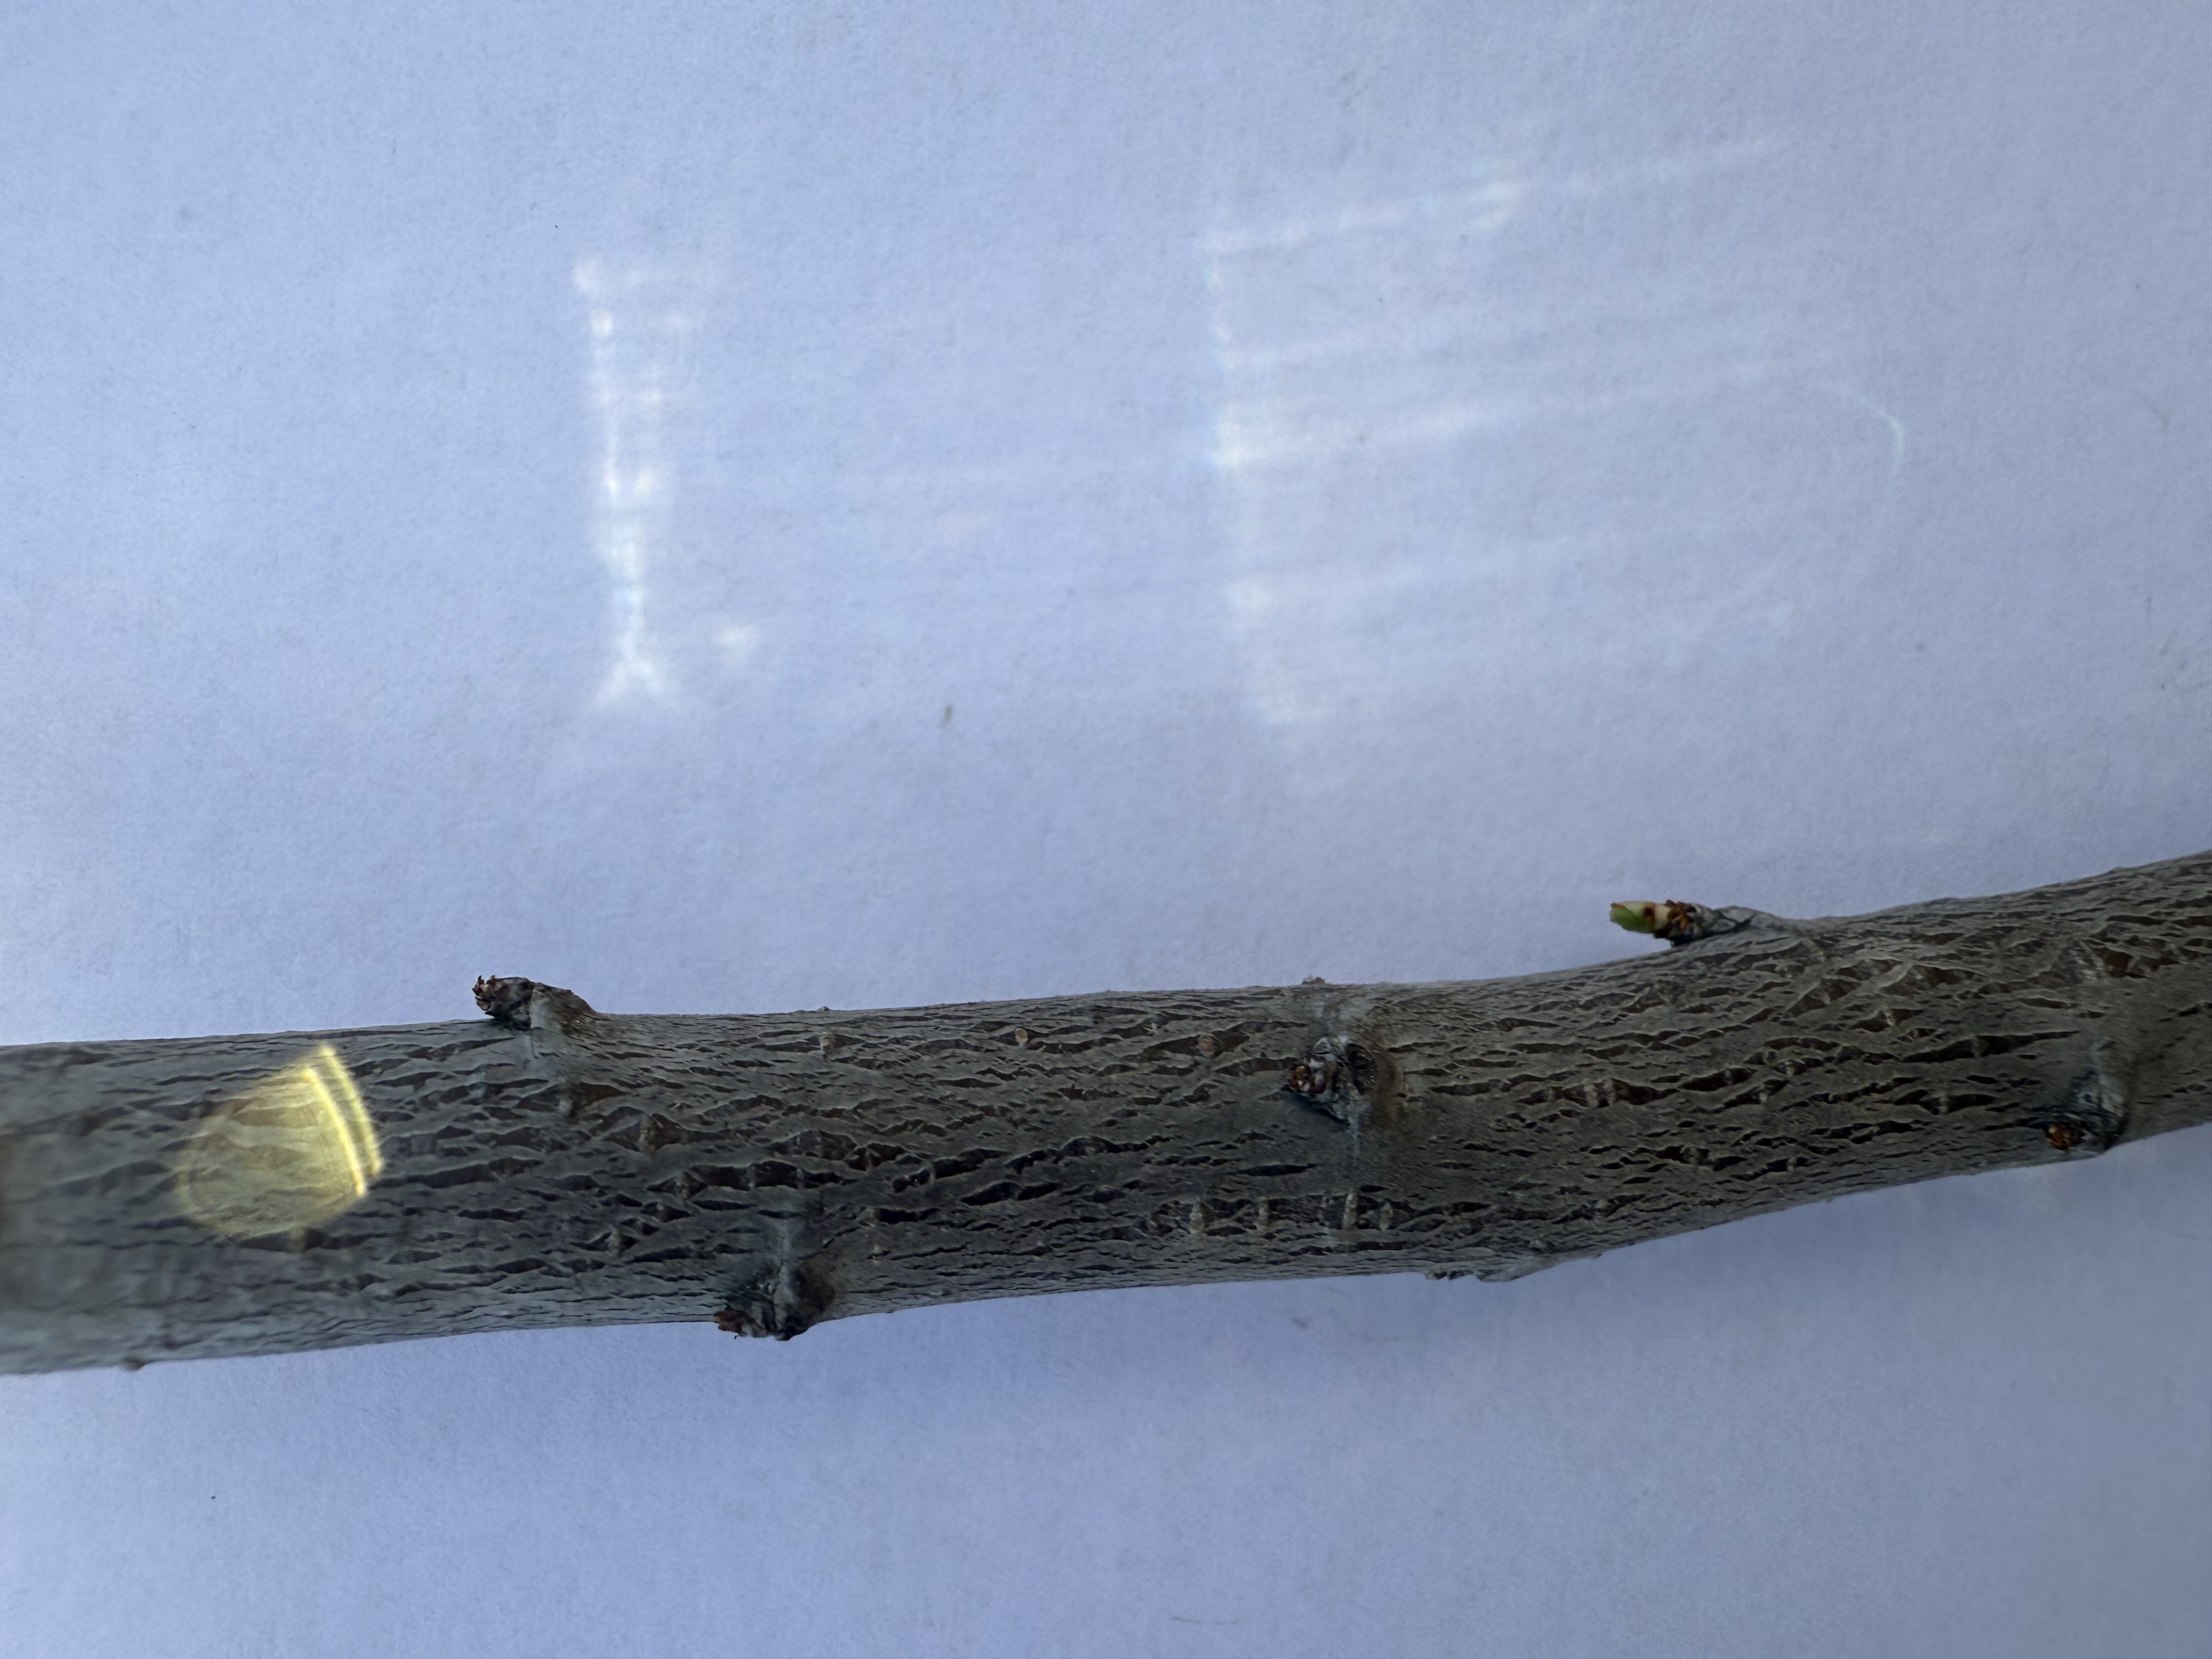
Variety: Papaz Plum